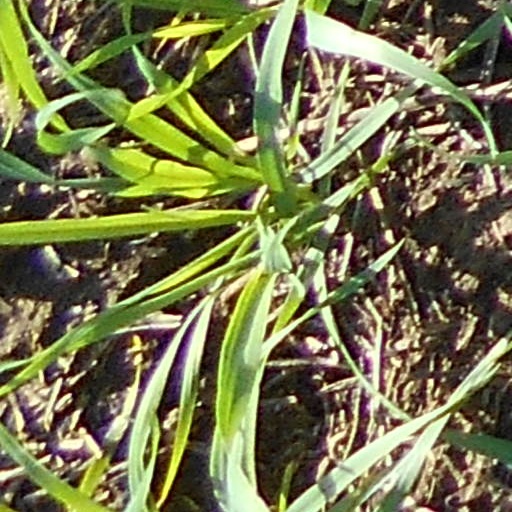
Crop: wheat